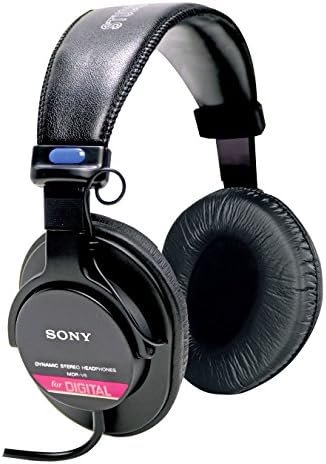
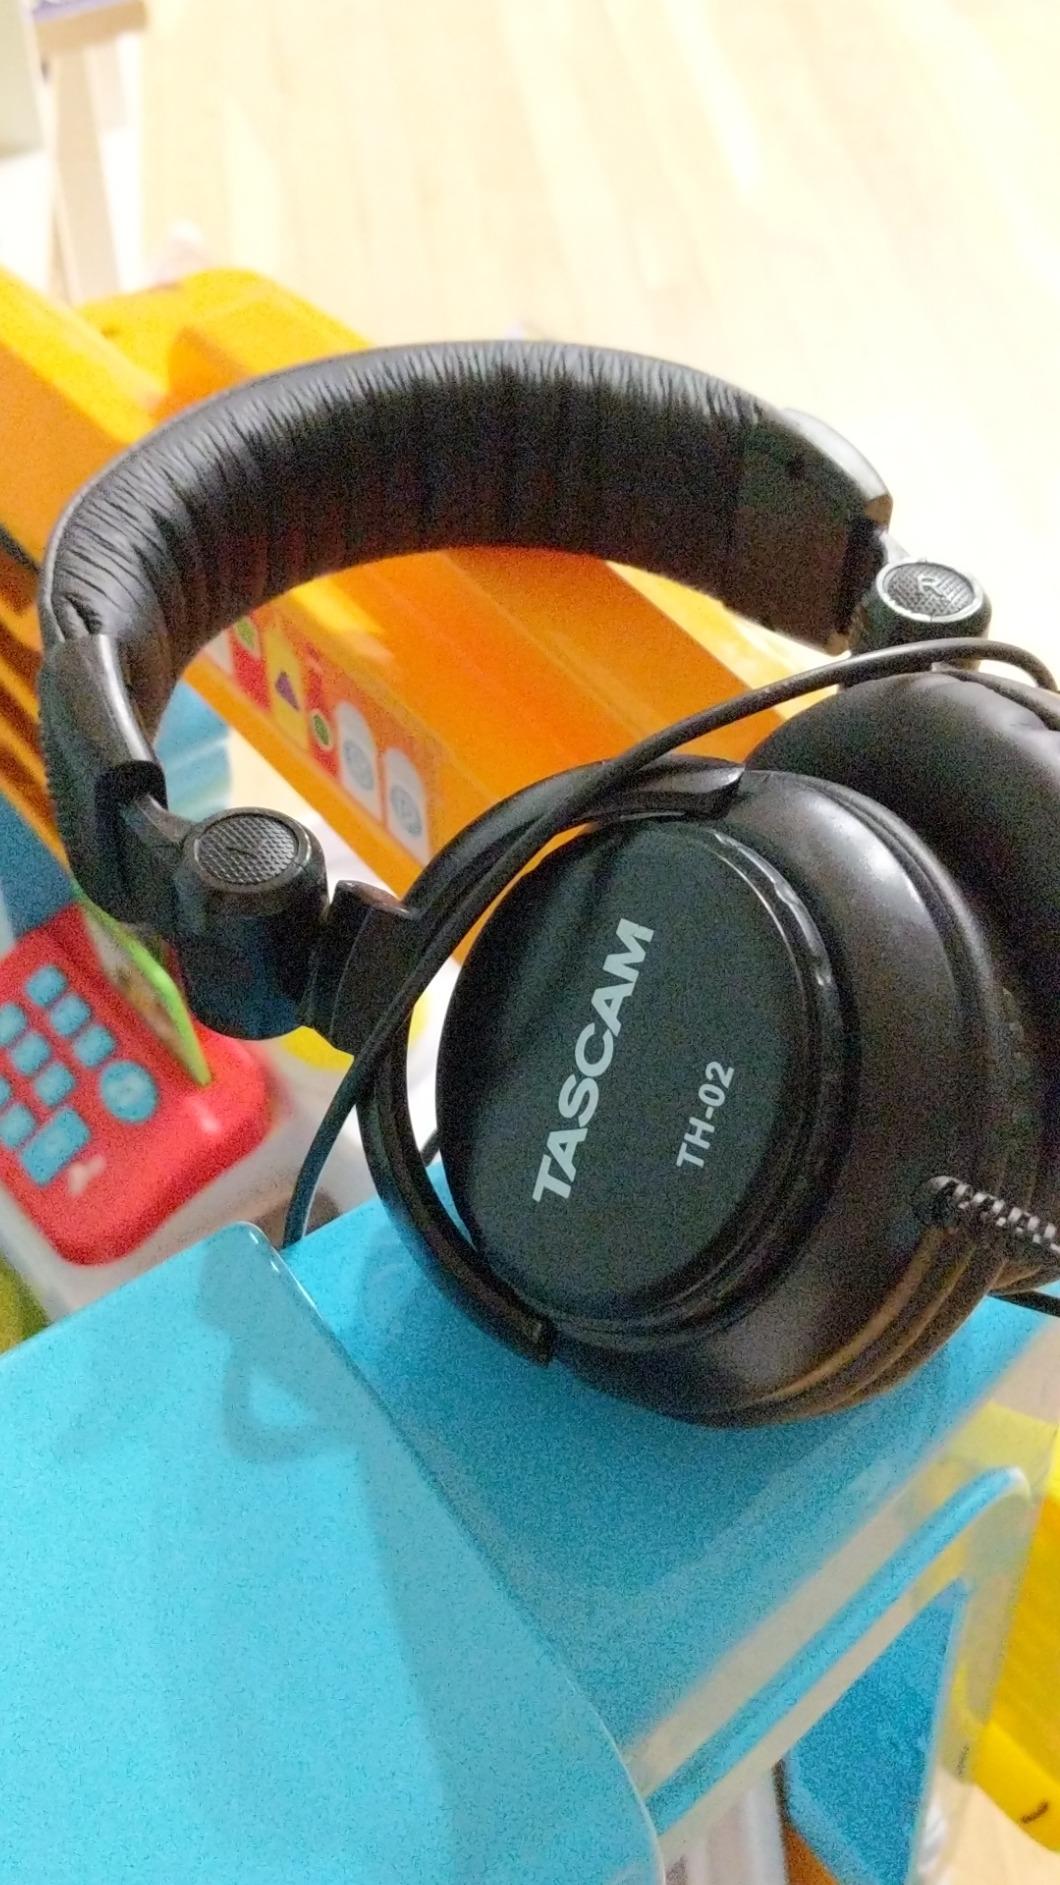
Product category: headphones
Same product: no